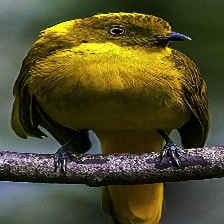
Species: GOLDEN BOWER BIRD
Scientific name: PRIONODURA NEWTONIANA